Dale Schlueter

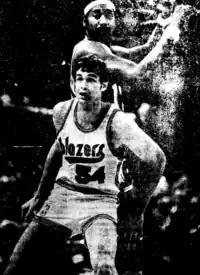

Dale Wayne Schlueter (November 12, 1945 – July 24, 2014) was an American professional basketball player born in Tacoma, Washington.